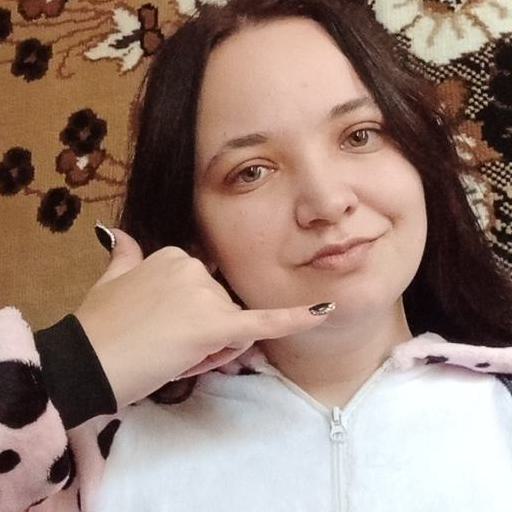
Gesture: call